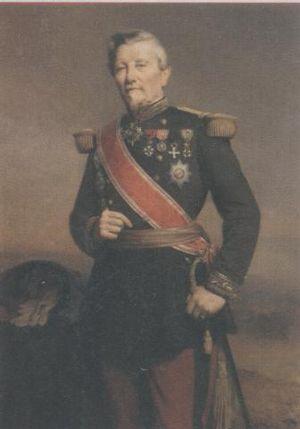
L'armée dite de Châlons est une unité militaire française qui combattit durant la guerre franco-prussienne de 1870. Mise sur pied au camp de Châlons le 17 août 1870 à partir d'éléments de l'armée du Rhin dont elle est issue, elle sera engagée dans les combats sanglants de Beaumont et Sedan et disparaitra lors de la capitulation du 2 septembre 1870.
Cet article est une liste de saint-cyriens notoires, qui disposent d'un article Wikipédia, classée par promotion, et par ordre alphabétique à l'intérieur de chacune d’elles.
Mise sur pied dès la déclaration de guerre le 18 juillet 1870, l'armée dite du Rhin est une unité militaire française qui combat durant la guerre franco-prussienne.